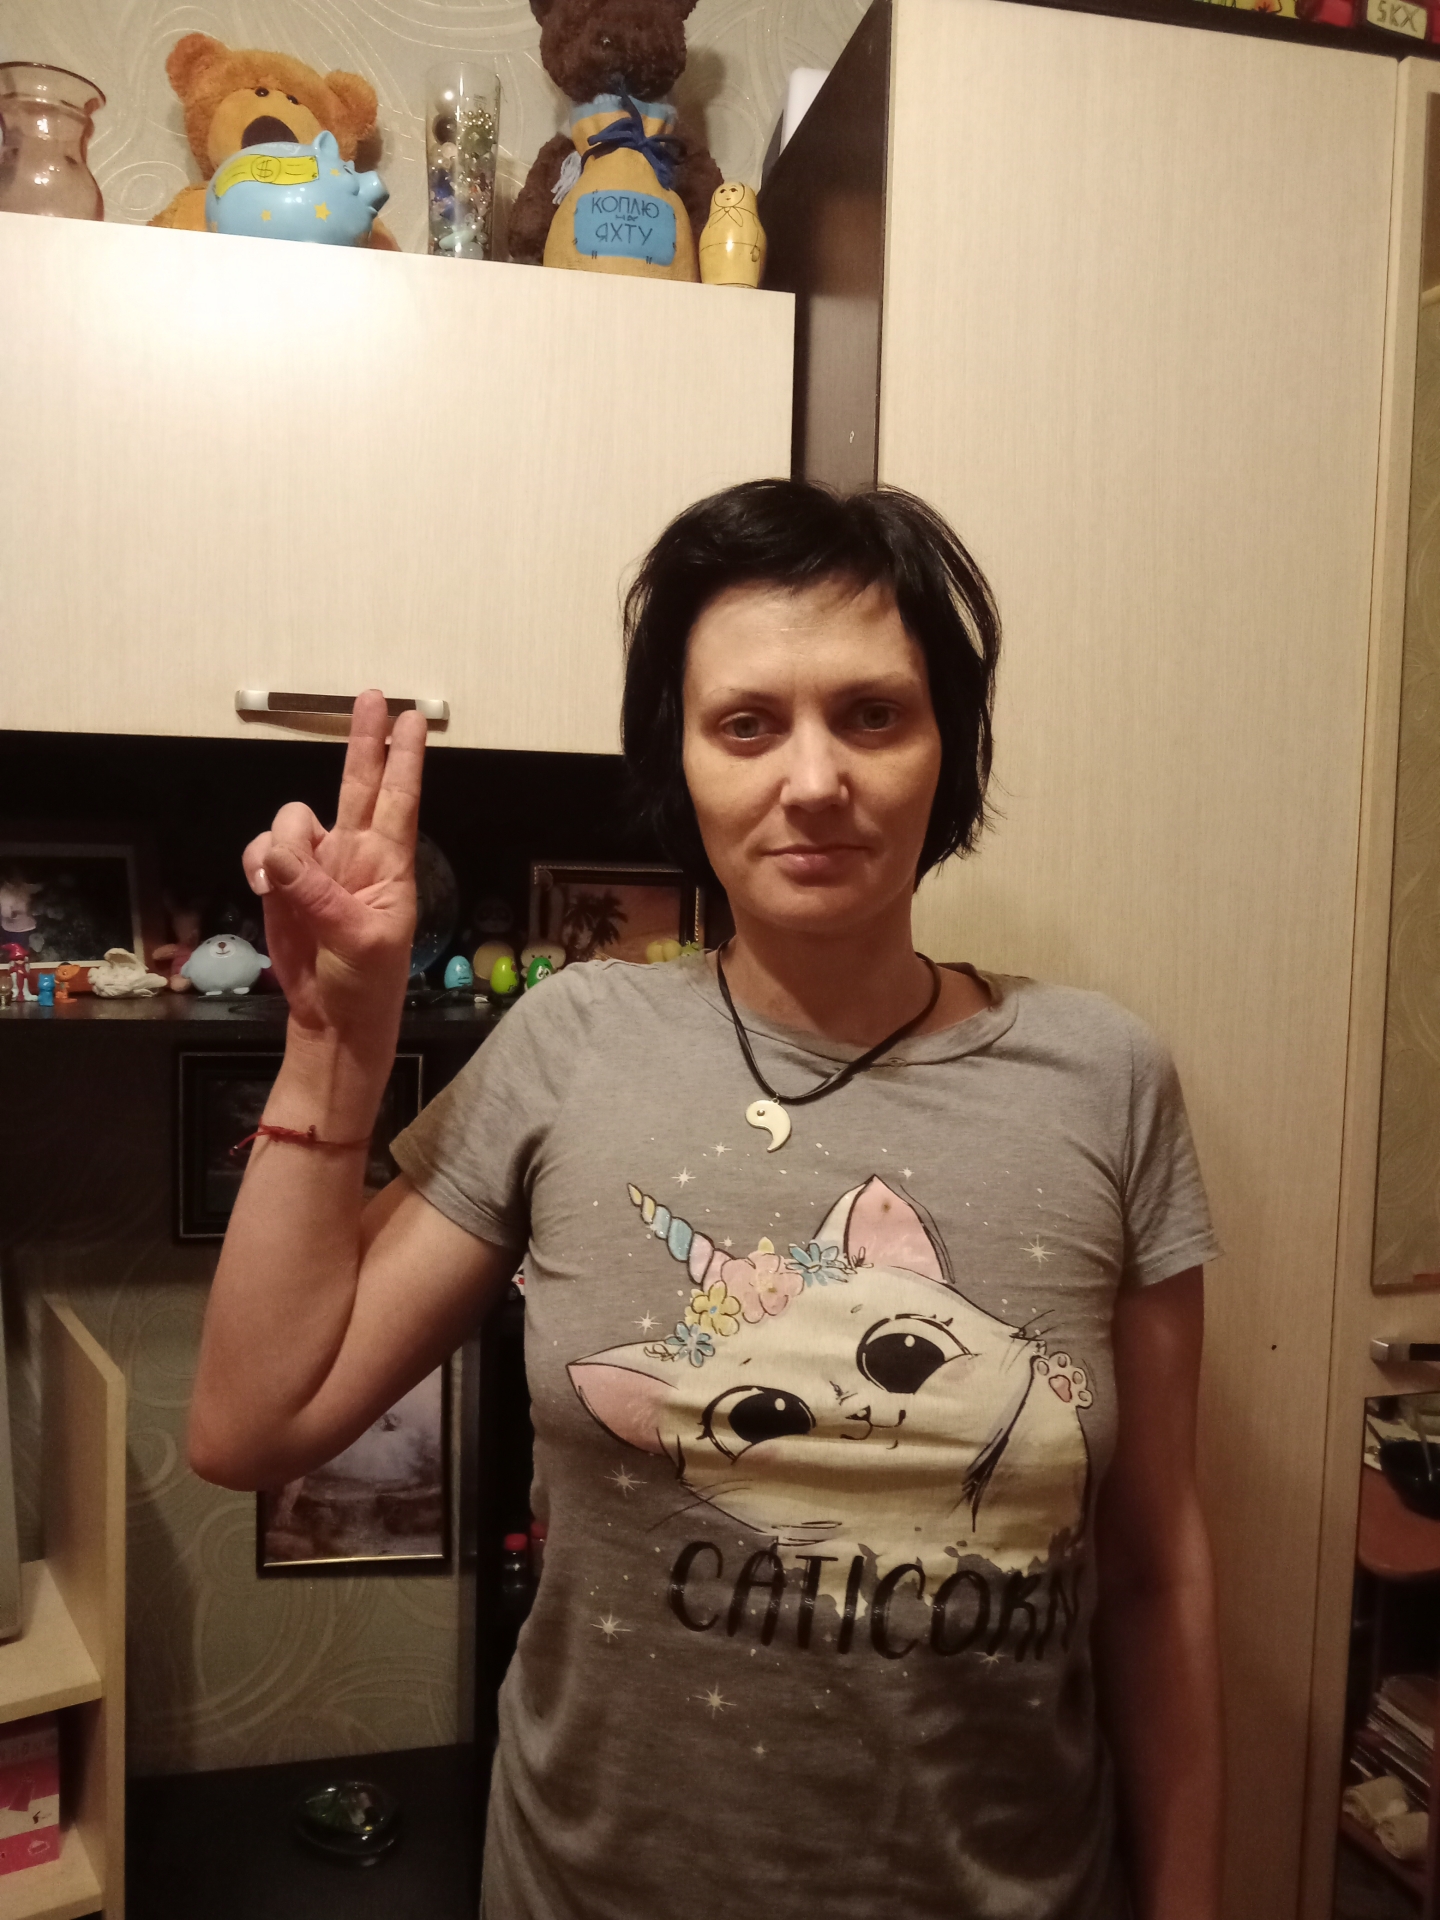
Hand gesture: two_up